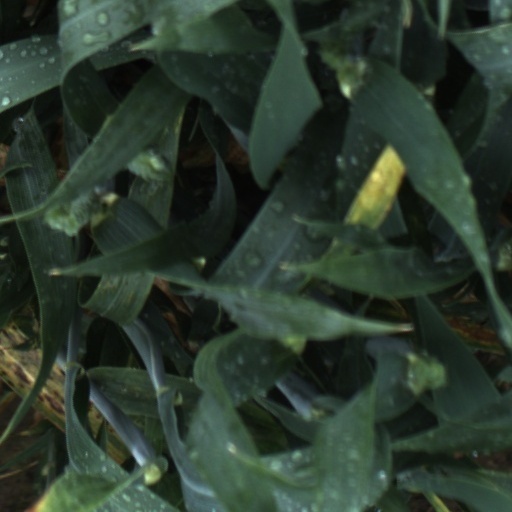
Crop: wheat